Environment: real
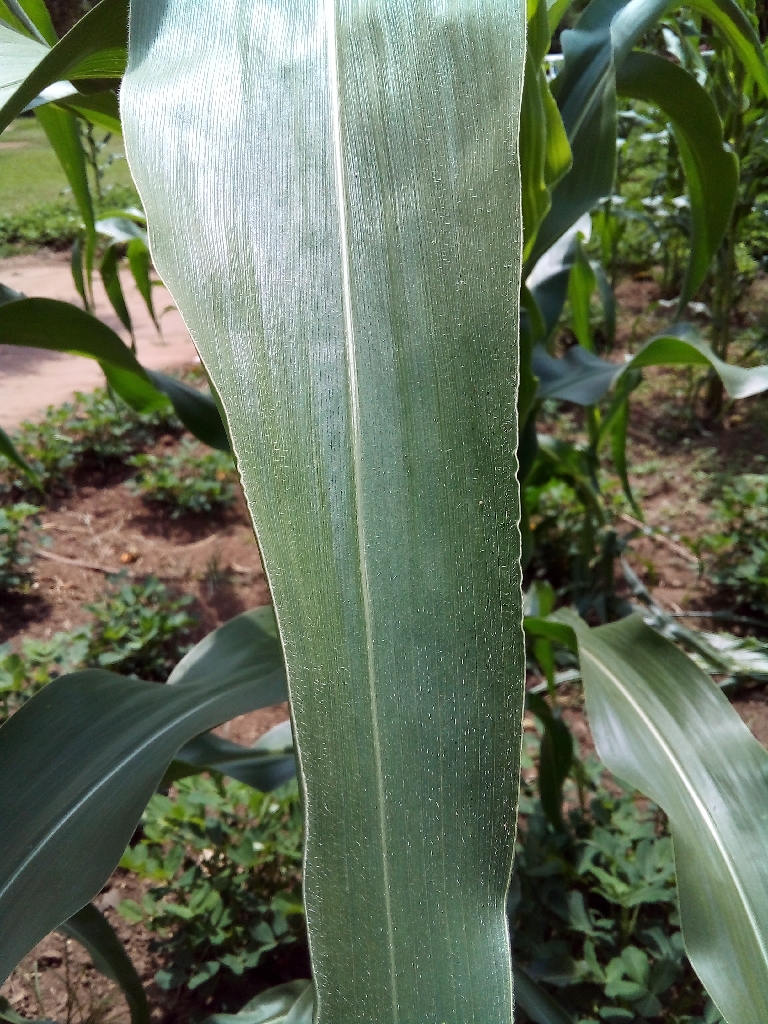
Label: healthy